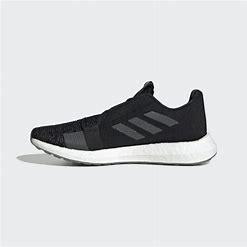
Brand: Adidas
Model: Senseboost Go